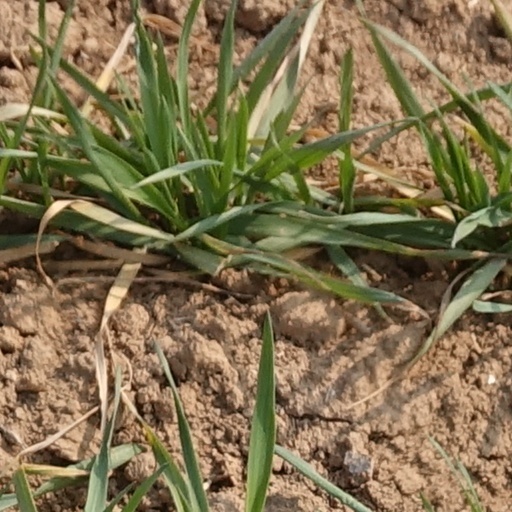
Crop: wheat